College of Medicine & Sagore Dutta Hospital

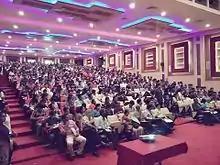
CMSDH Auditorium during SASICME 2016

Located near Kamarhati bus terminus on B.T. Road, the College of Medicine and Sagore Dutta Hospital is adjacent to the Kamarhati E.S.I. Hospital. Kamarhati is a city and a municipality under Belghoria police station of Barrackpore subdivision in North 24 Parganas district in the Indian state of West Bengal. It is a part of the area covered by Kolkata Metropolitan Development Authority. Kamarhati is located at 22.67°N 88.37°E, a part of the urban agglomeration of the metropolis of Kolkata. The sacred temple of Dakshineshwar is situated in Kamarhati Municipal area. Towns like Belgharia and Ariadaha are part of Kamarhati.